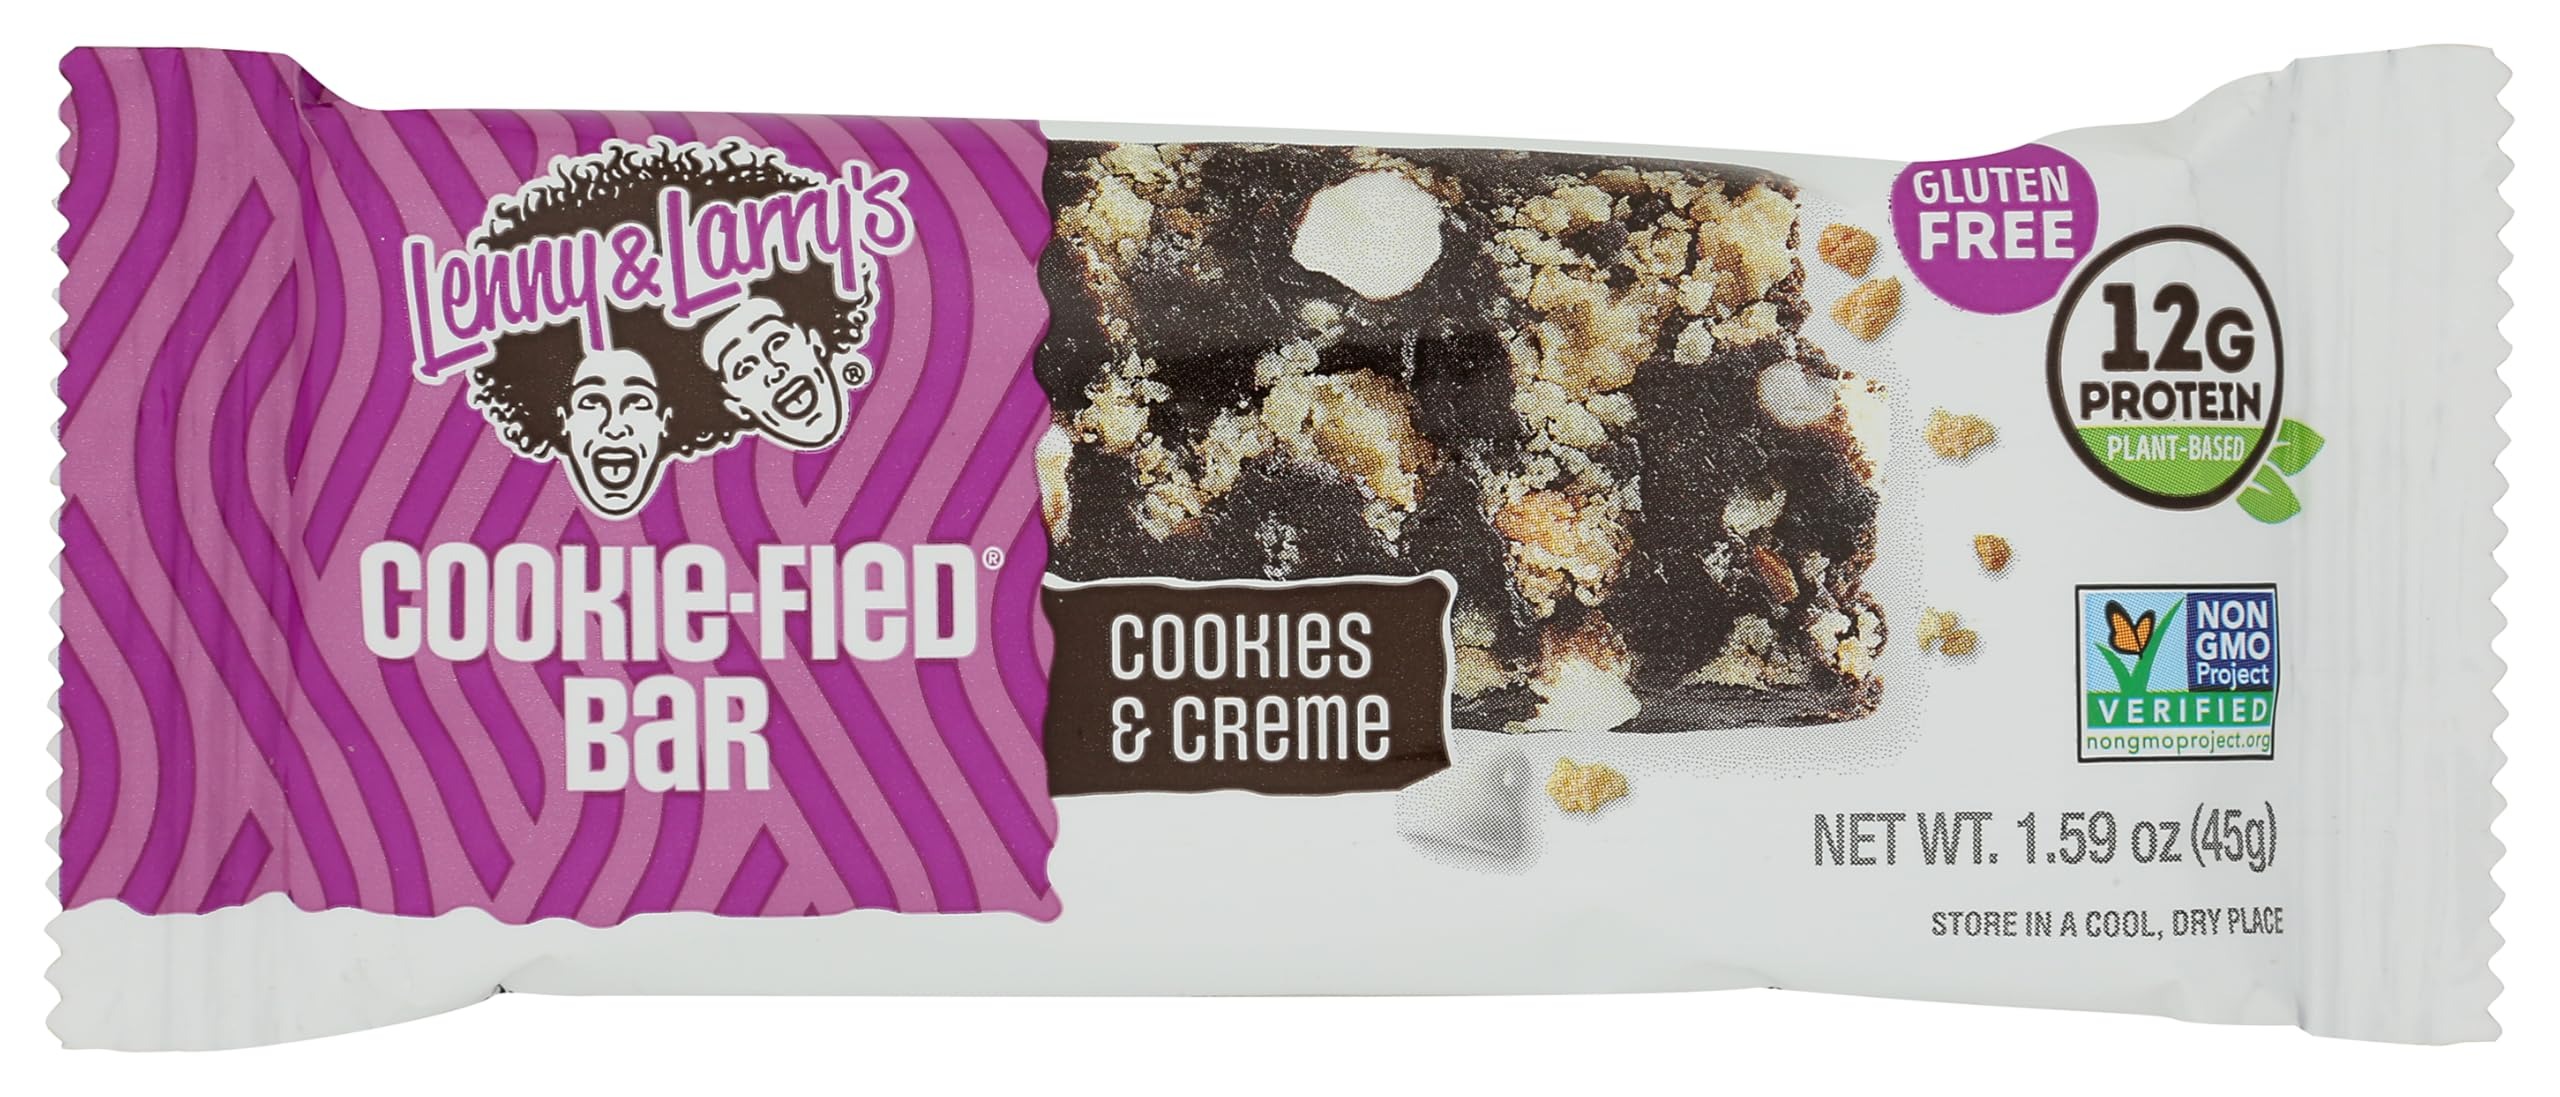
Item Name: Lenny & Larrys: Cookies N Creme Bar, 1.59 Oz
Bullet Point: LENNY & LARRYS COOKIE AND CREAM NUTRITIONAL SNACK BAR 1.59 OZ
Value: 14.31
Unit: Ounce

Price: 7.77